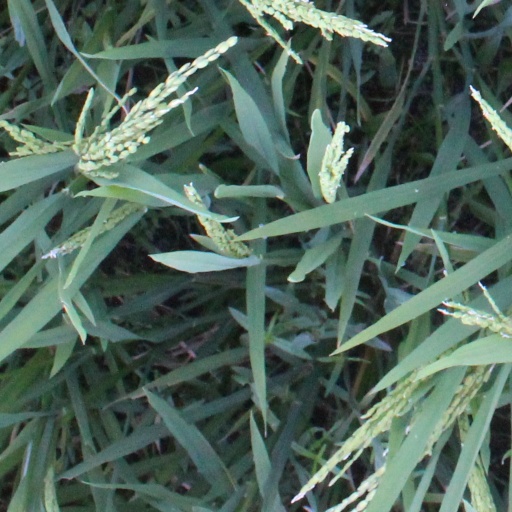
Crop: rice